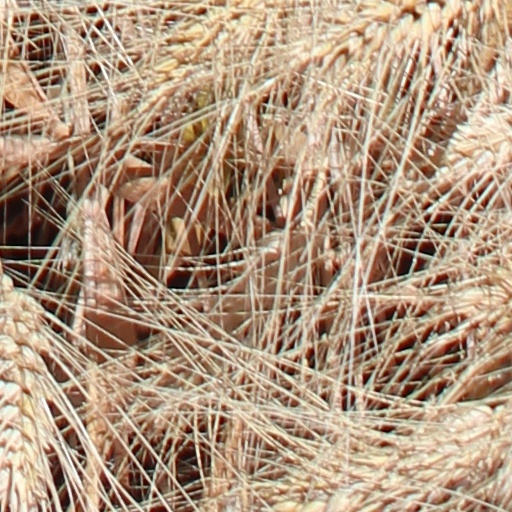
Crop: wheat